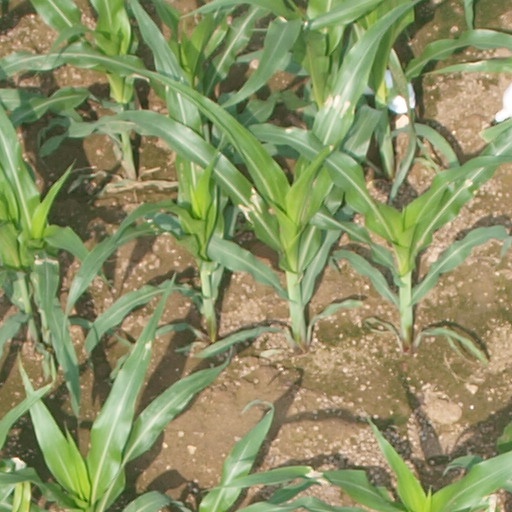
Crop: maize; corn